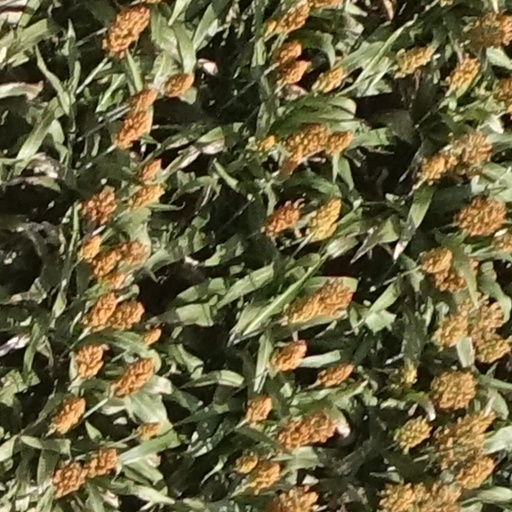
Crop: sorghum